Günther von Kirchbach

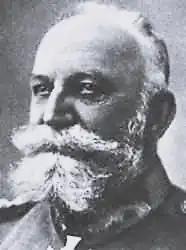

Günther Emanuel Graf von Kirchbach (9 August 1850 – 6 November 1925) was a German Generaloberst who served during the First World War.